Rosemarie Zens

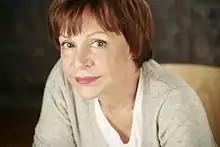
Zens in 2007

Rosemarie Zens (born 1944, Bad Polzin, Germany; present-day Połczyn-Zdrój, Poland) is a German writer and photographer. Zens is a trained psychotherapist. She lives in Berlin.